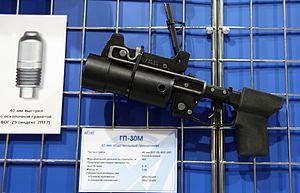
Le GP-30 en russe Granatomiot Podstvolny, est un lance-grenades russe qui se place sous un fusil d'assaut développé sous le régime de l'URSS. Sa désignation militaire est 6G21. Il est aussi connu sous l'appellation GP-30 Obuvka et BG-15 Mukha. L'armée chypriote le désigne sous l'appellation BG-30.